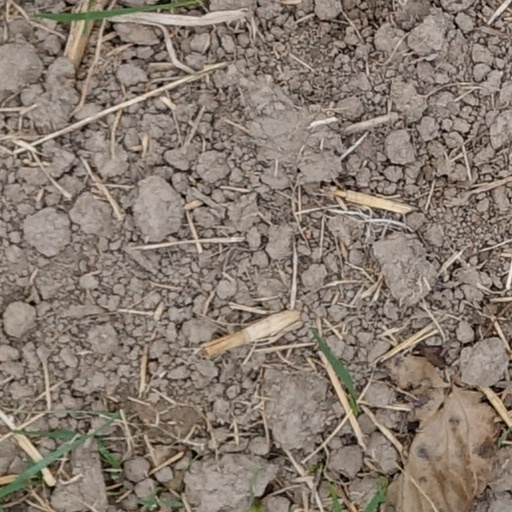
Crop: wheat